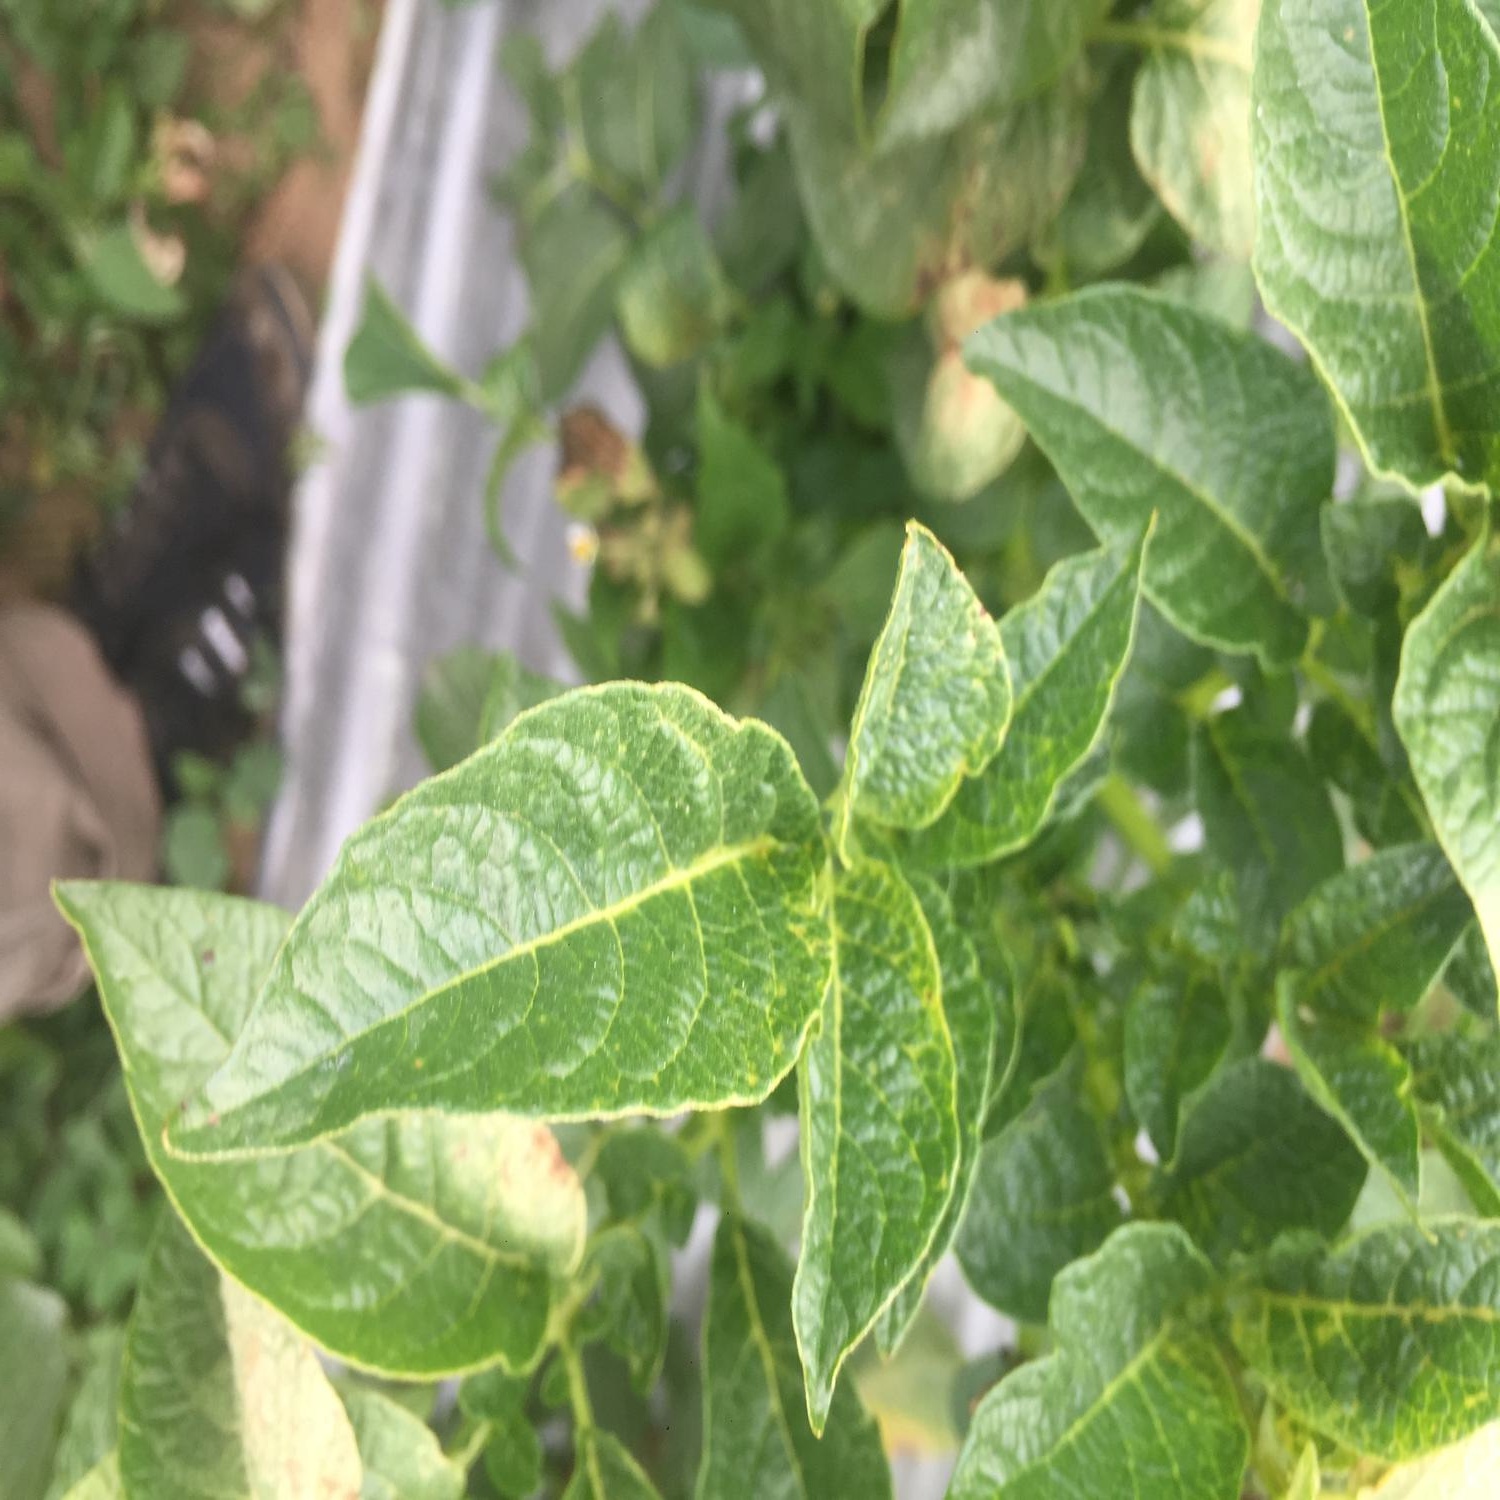
Etiqueta: Virus